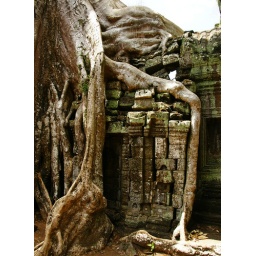
Another example of the trees growing in, on and over the walls in the Jungle Temple.